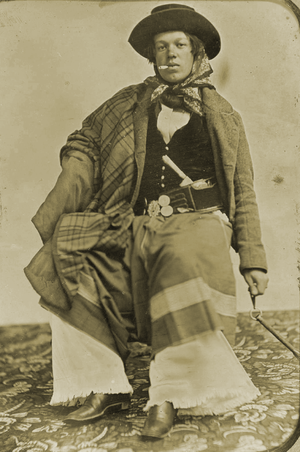
La province de Buenos Aires est la province la plus grande, la plus riche et la plus peuplée d'Argentine, bien que la municipalité de la ville de Buenos Aires, capitale de la République argentine n'en fasse pas partie. La province avait 15 625 084 habitants en 2010. L'agglomération du grand La Plata, sa capitale, en avait 799 523 la même année.